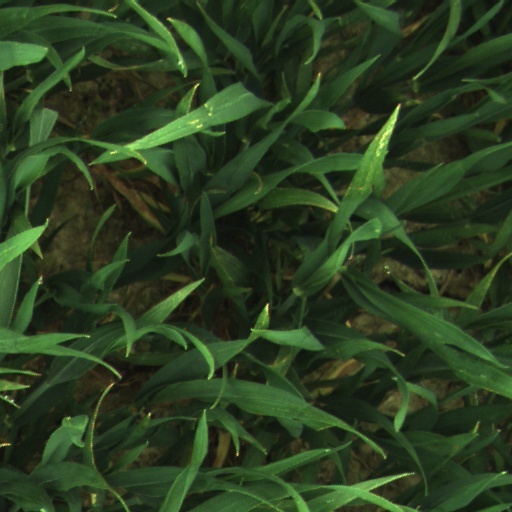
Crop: wheat